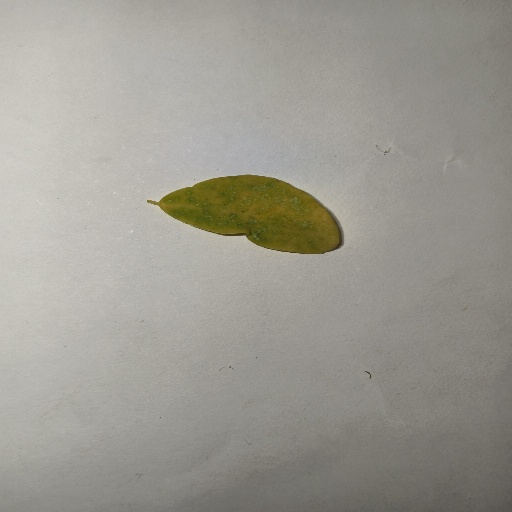
Species: Sojina
Leaf condition: Yellow Leaf